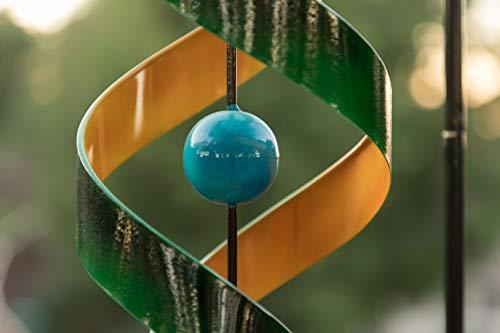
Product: Alpine 34 in. Swirl Wind Spinner
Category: Toys & Games | Sports & Outdoor Play | Kites & Wind Spinners | Wind Spinners
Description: Masterfully crafted spinners make a great addition to any type of outdoor décor.
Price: $31.60
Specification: Product Dimensions:         7 x 7 x 34 inches ; 1.21 pounds    |Shipping Weight: 2 pounds (View shipping rates and policies)|Domestic Shipping: Currently, item can be shipped only within the U.S. and to APO/FPO addresses. For APO/FPO shipments, please check with the manufacturer regarding warranty and support issues.|International Shipping: This item can be shipped to select countries outside of the U.S.  Learn More|ASIN: B018RHB1LY|Item model number: BVF110GN|    #820    in Wind Spinners    |    #3218    in Wind Sculptures & Spinners